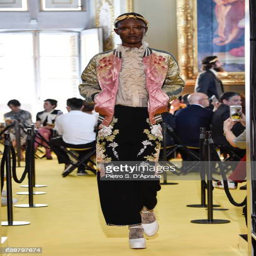
a model walks the runway at the gucci cruise show